Nigerian Navy

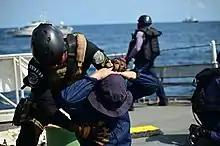
A member of the Nigerian Special Boat Service conducting Visit, Board, Search, and Seizure training with United States Coast Guard personnel.

The Special Boat Service is a special operations unit of the Nigerian Navy. It is a male only outfit fashioned after the Royal Navy's Special Boat Service. It is predominantly focused on, but not restricted to; littoral and riverine operations, including reconnaissance and surveillance; covert beach reconnaissance in advance of an amphibious assault; recovery or protection of ships and oil installations subject to hostile state or non-state action; maritime counter-terrorism; and offensive action.